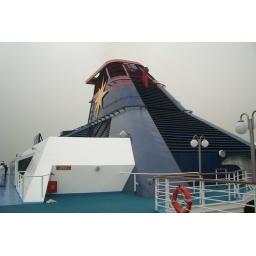
The tower of the ship in the back side